Vaspurakan

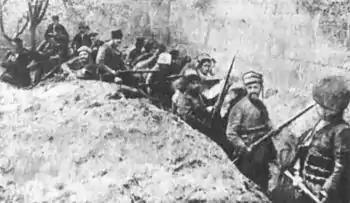
Armenian self-defense units holding a defense line against Turkish forces in the walled city of Van in May 1915

Vaspurakan's territory was and was divided into 35 cantons. They usually took the name of the local "nakharar" (canton chief) that ruled them: